Odrysian kingdom

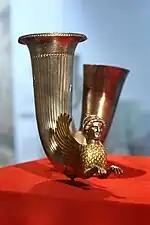
Silver rhyton from the Borovo treasure (4th century BC). An inscription on its belly mentions king Cotys I.

With Alexander's absence in Asia, the "Strategoi" of Thrace engaged in rebellions and failed expeditions against the Getae, greatly unsettling the country in the process. At the end of the 330s or in the mid-320s (the dating is not entirely clear), a certain Seuthes, later known as Seuthes III, instigated a Thracian rebellion. He seems to have been an Odrysian and may have been associated with the royal house of Cersebleptes, although his social background must remain speculation.